Xenon isotope geochemistry

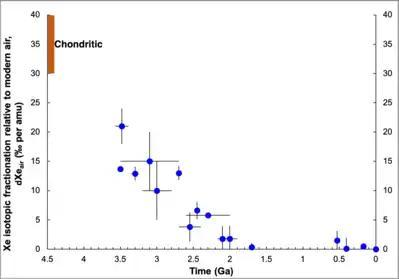
Mass fractionation of nine atmospheric xenon isotopes over Earth's history compared to modern air per atomic mass unit. The Xe isotope distribution is derived from fluid inclusions in ancient rocks. Xenon isotope fractionation reached the modern value around 2 billion years ago (2 Ga). The cessation of fractionation may related to oxygenation of the Earth's atmosphere. Figure simplified with permission.

A current explanation is that hydrodynamic escape can preferentially remove lighter atmospheric species and lighter isotopes of Xe in the form of charged ions instead of neutral atoms. Hydrogen is liberated from hydrogen-bearing gases (H or CH) by photolysis in the early Earth atmosphere. Hydrogen is light and can be abundant at the top of the atmosphere and escape. In the polar regions where there are open magnetic field lines, hydrogen ions can drag ionized Xe out from the atmosphere to space even though neutral Xe cannot escape.